Bob Larsen

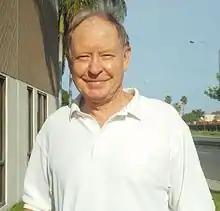
Larsen in 2012

Bob Larsen (born January 23, 1939) is a Hall of Fame Track and field athletics coach, known largely for coaching distance runners, though he has had success coaching across a full range of events. His most notable athlete is Mebrahtom Keflezighi, the 2004 Olympic silver medalist in the marathon. Building on that success, Keflezighi won the men's division of the 2009 New York Marathon, and the 2014 Boston Marathon. Previous to that Larsen coached the UCLA cross country and then track teams between 1979 and his retirement in 1999.